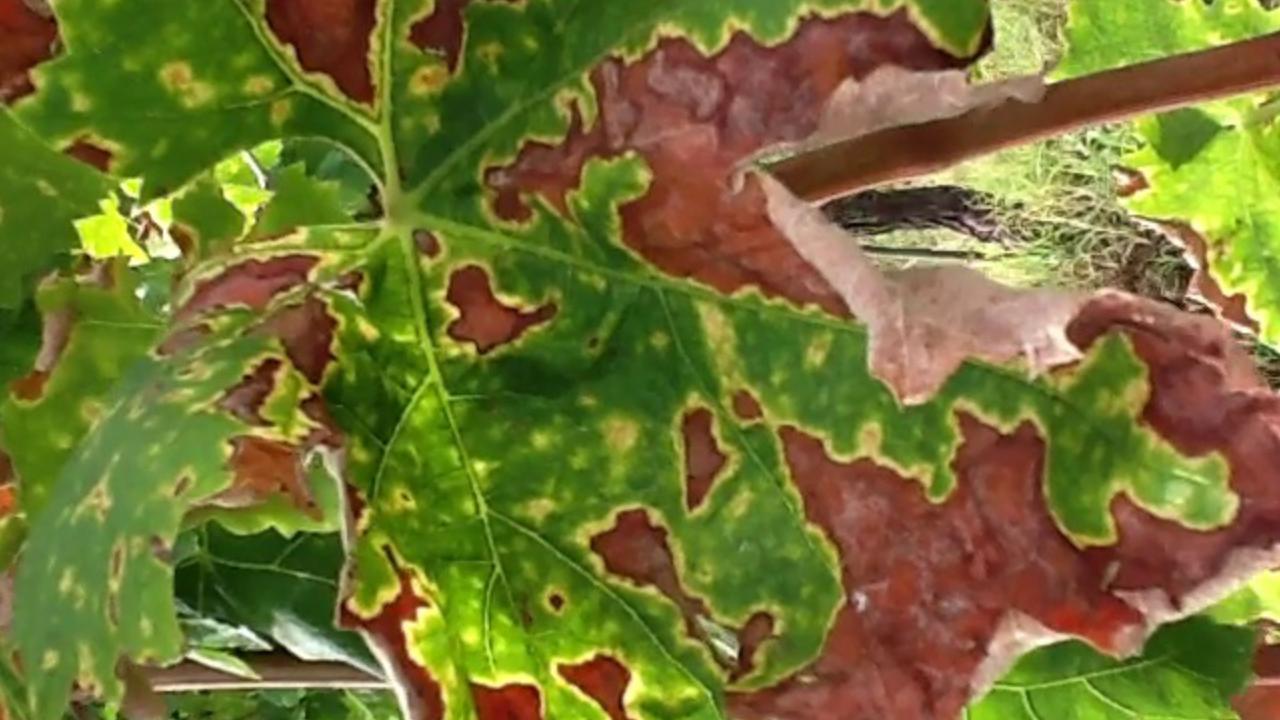
Label: esca